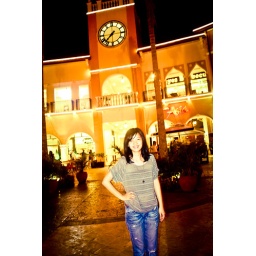
by the clock tower